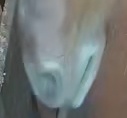
Face region: mouth_nostrils (mouth_chin_nostrils_and_profile)
Pain indicator: not_present